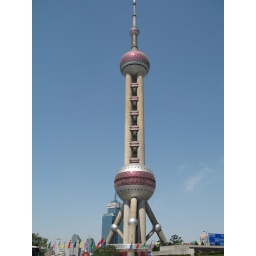
Tallest TV tower in Asia, built 1994.